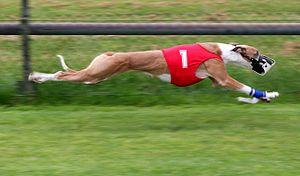
Lévrier durant une course
Le Greyhound ou lévrier anglais, est originaire de Grande-Bretagne. La Fédération cynologique internationale le classe dans le groupe 10, lévriers, section 3, standard nᵒ 158. Le Greyhound est un chien de course, sans épreuve de travail.